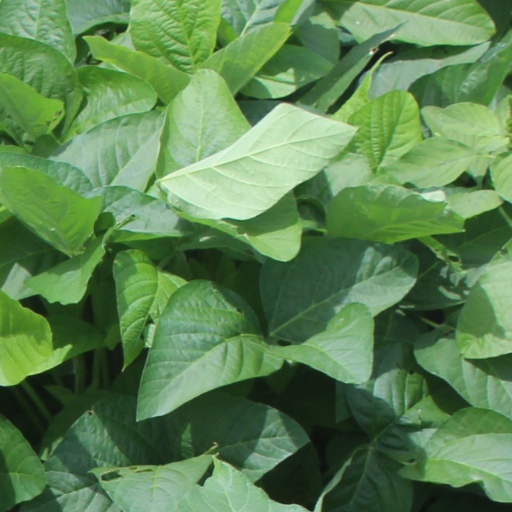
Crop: soybean